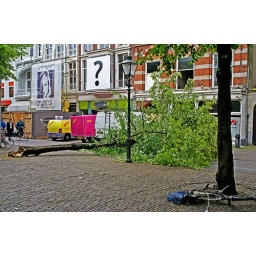
Fallen tree in The Hague. The building asks the only right question...